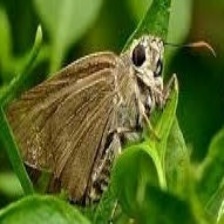
Species: COMMON BANDED AWL